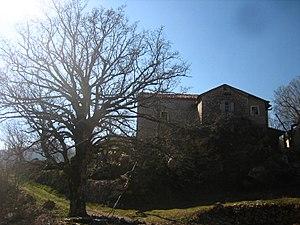
Pačarađe est un village du sud du Monténégro, dans la municipalité de Cetinje.